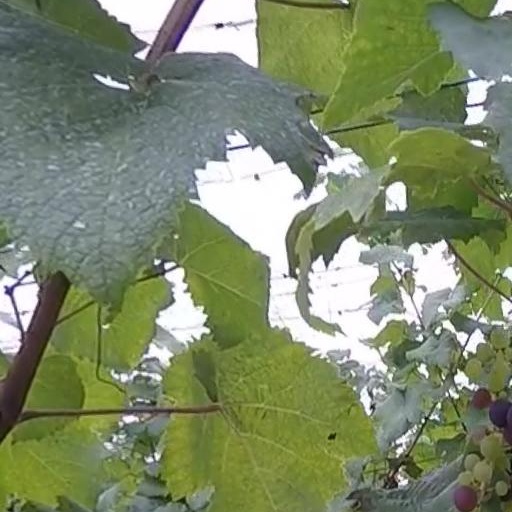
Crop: grape